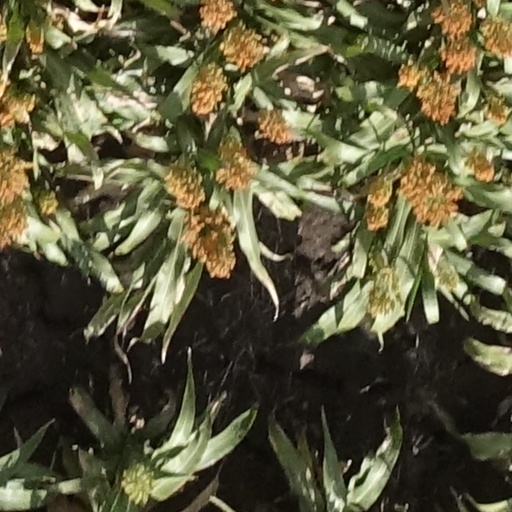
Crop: sorghum